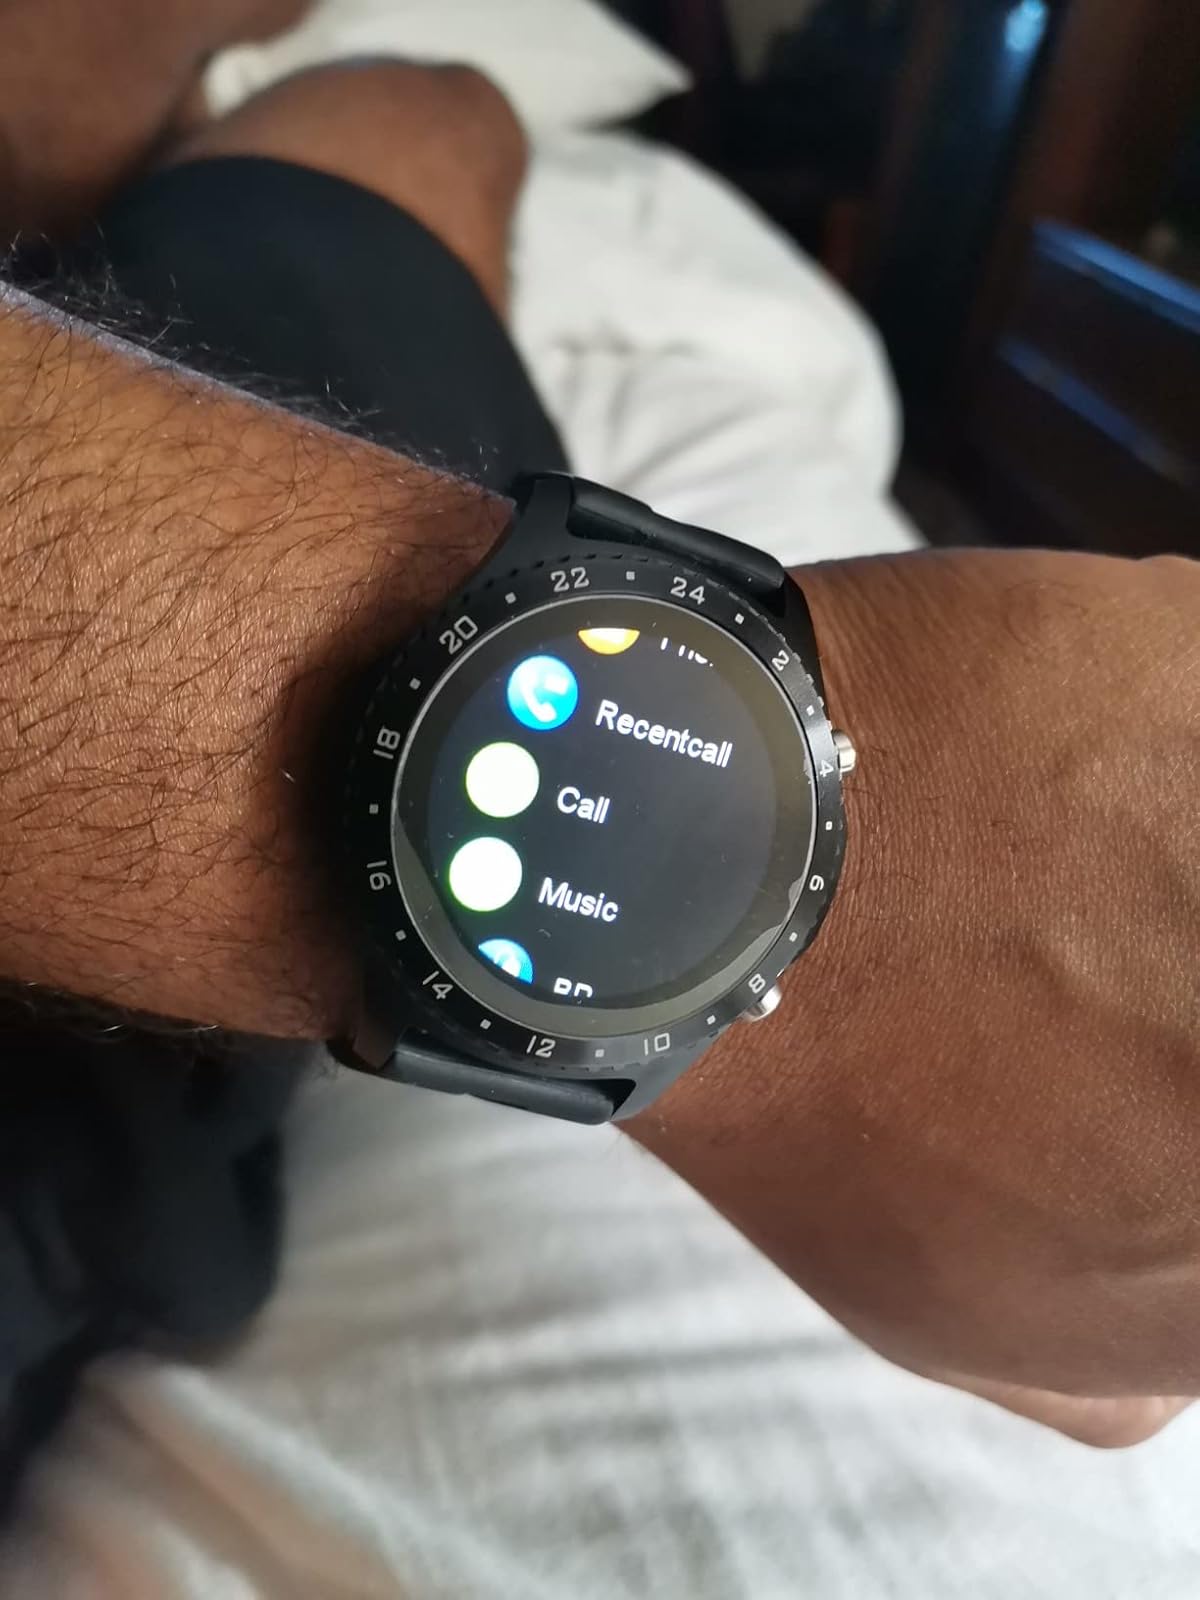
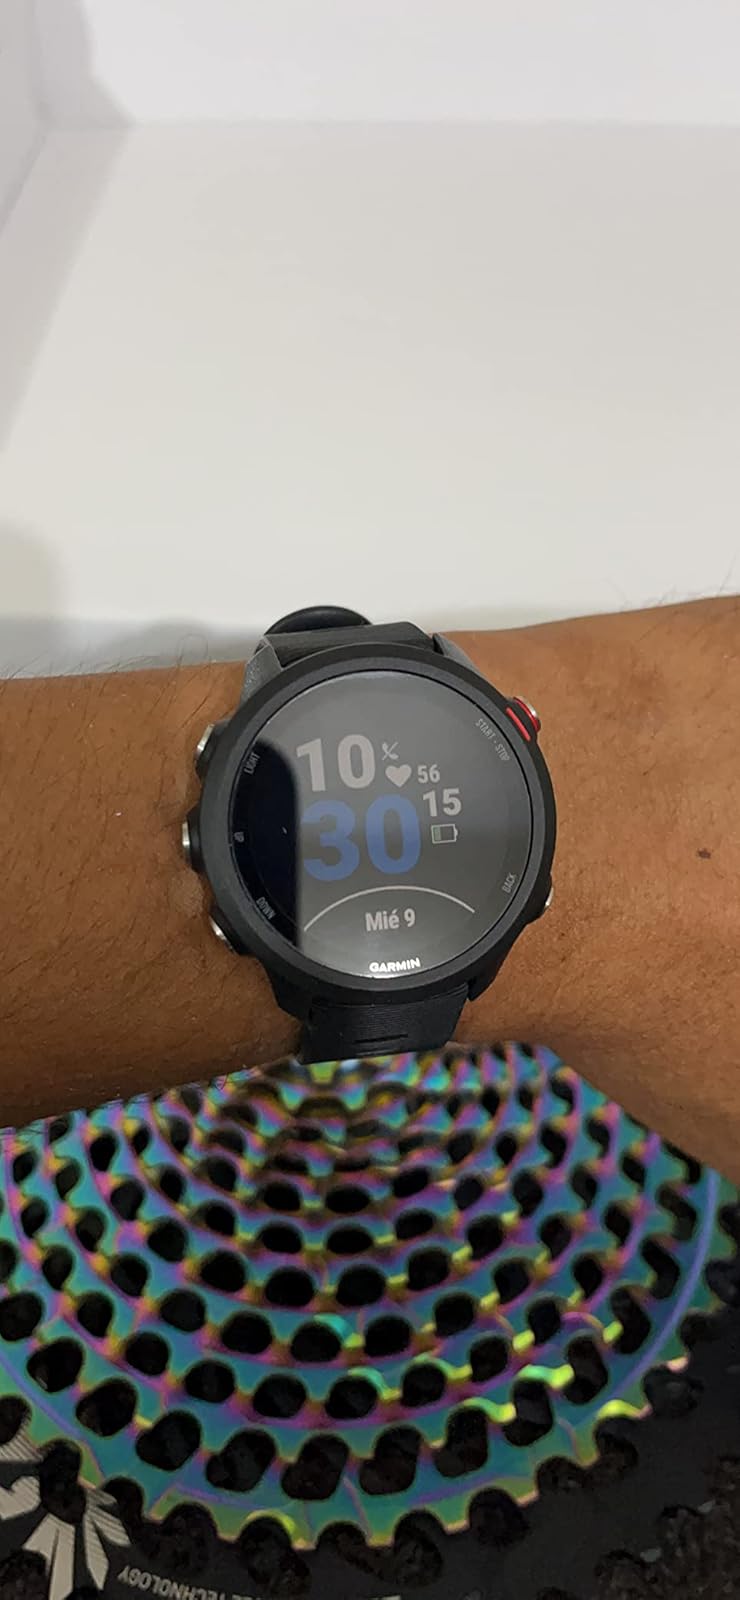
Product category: smartwatch
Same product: no